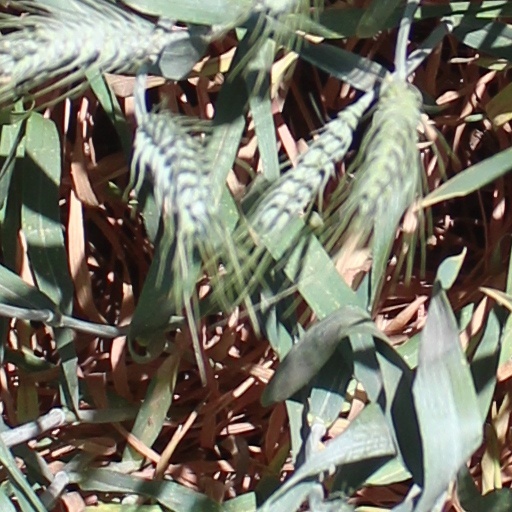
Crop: wheat